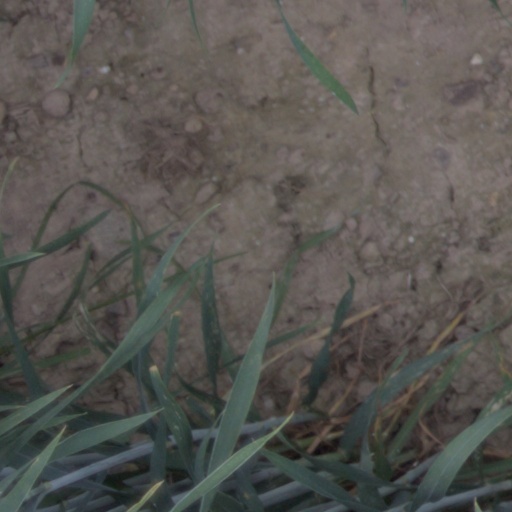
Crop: wheat